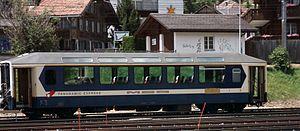
Le Chemin de fer Montreux Oberland bernois est un chemin de fer qui relie Montreux sur la Riviera vaudoise à Zweisimmen et Lenk im Simmental dans l'Oberland bernois. Le point culminant de la ligne se trouve près de Gstaad à 1 274,8 mètres.